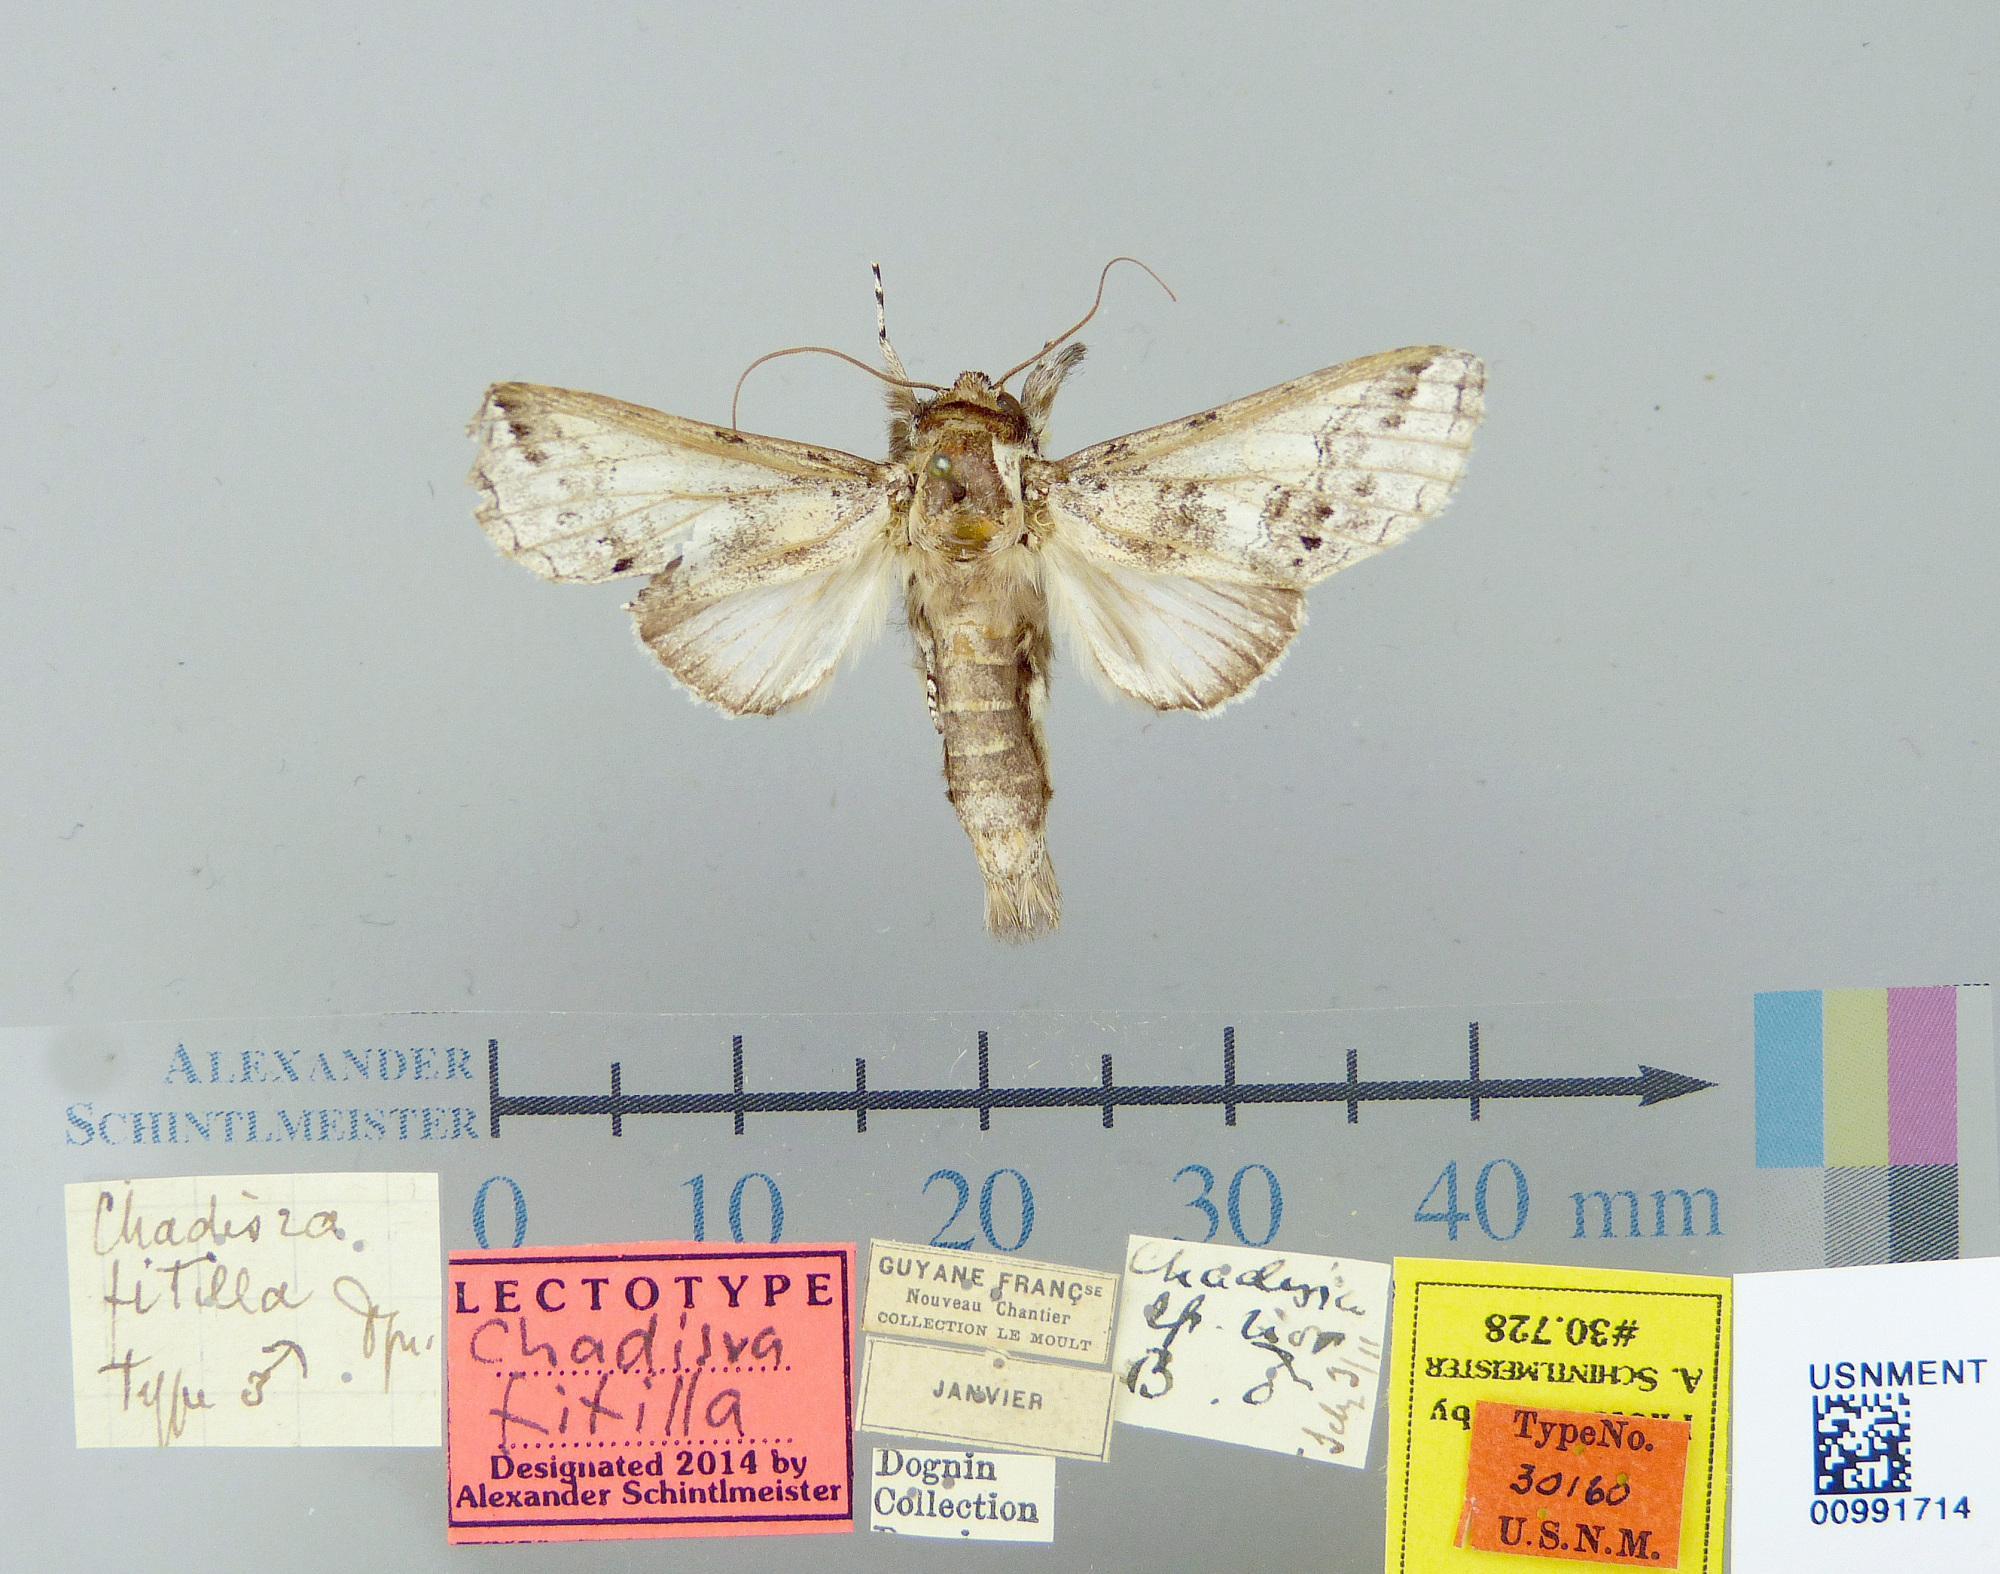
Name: Chadisra fitilla
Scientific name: Chadisra fitilla Dognin, 1910
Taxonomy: Animalia, Arthropoda, Insecta, Lepidoptera, Notodontidae
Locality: Guyane Francaise, Unknown, French Guiana